Gatorade

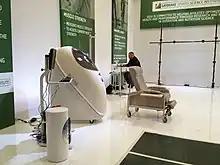
Inside the facility in 2012

Gatorade's inventors went on to develop new sports drinks. Gatorade's owners sued to acquire rights to these new products, but they never made them available publicly. First, Shires and Cade developed Go!, a drink that, unlike Gatorade, contained protein to stimulate muscular recovery. Stokley-Van Camp paid "a fee to have the exclusive rights for some period of time, but they never did develop it".